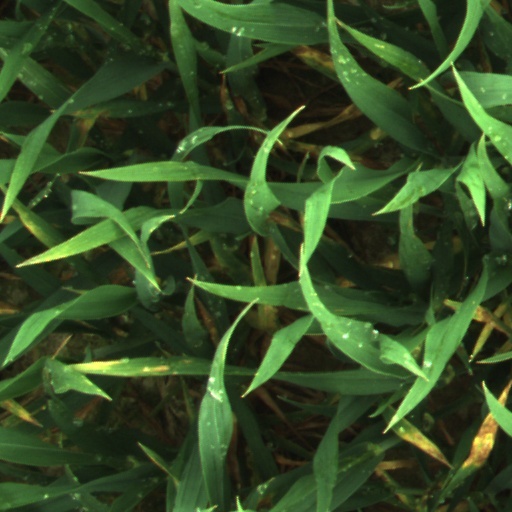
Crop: wheat